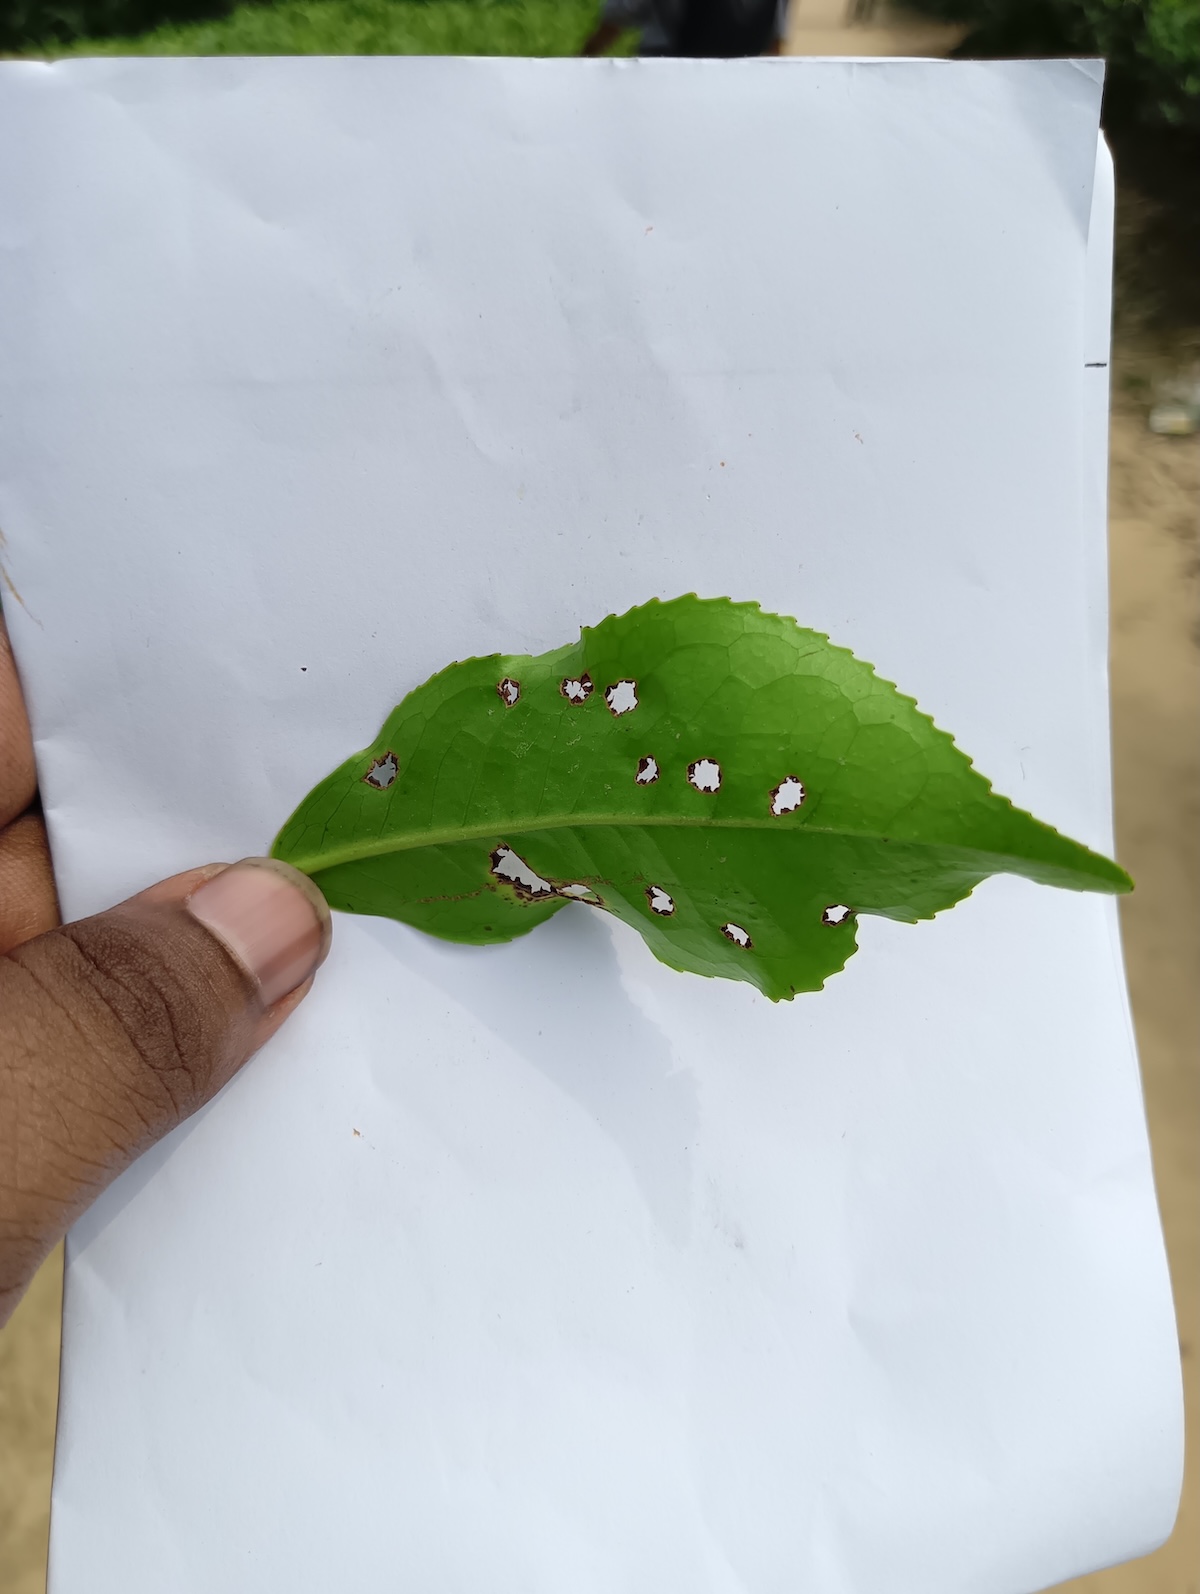
Label: Green mirid bug